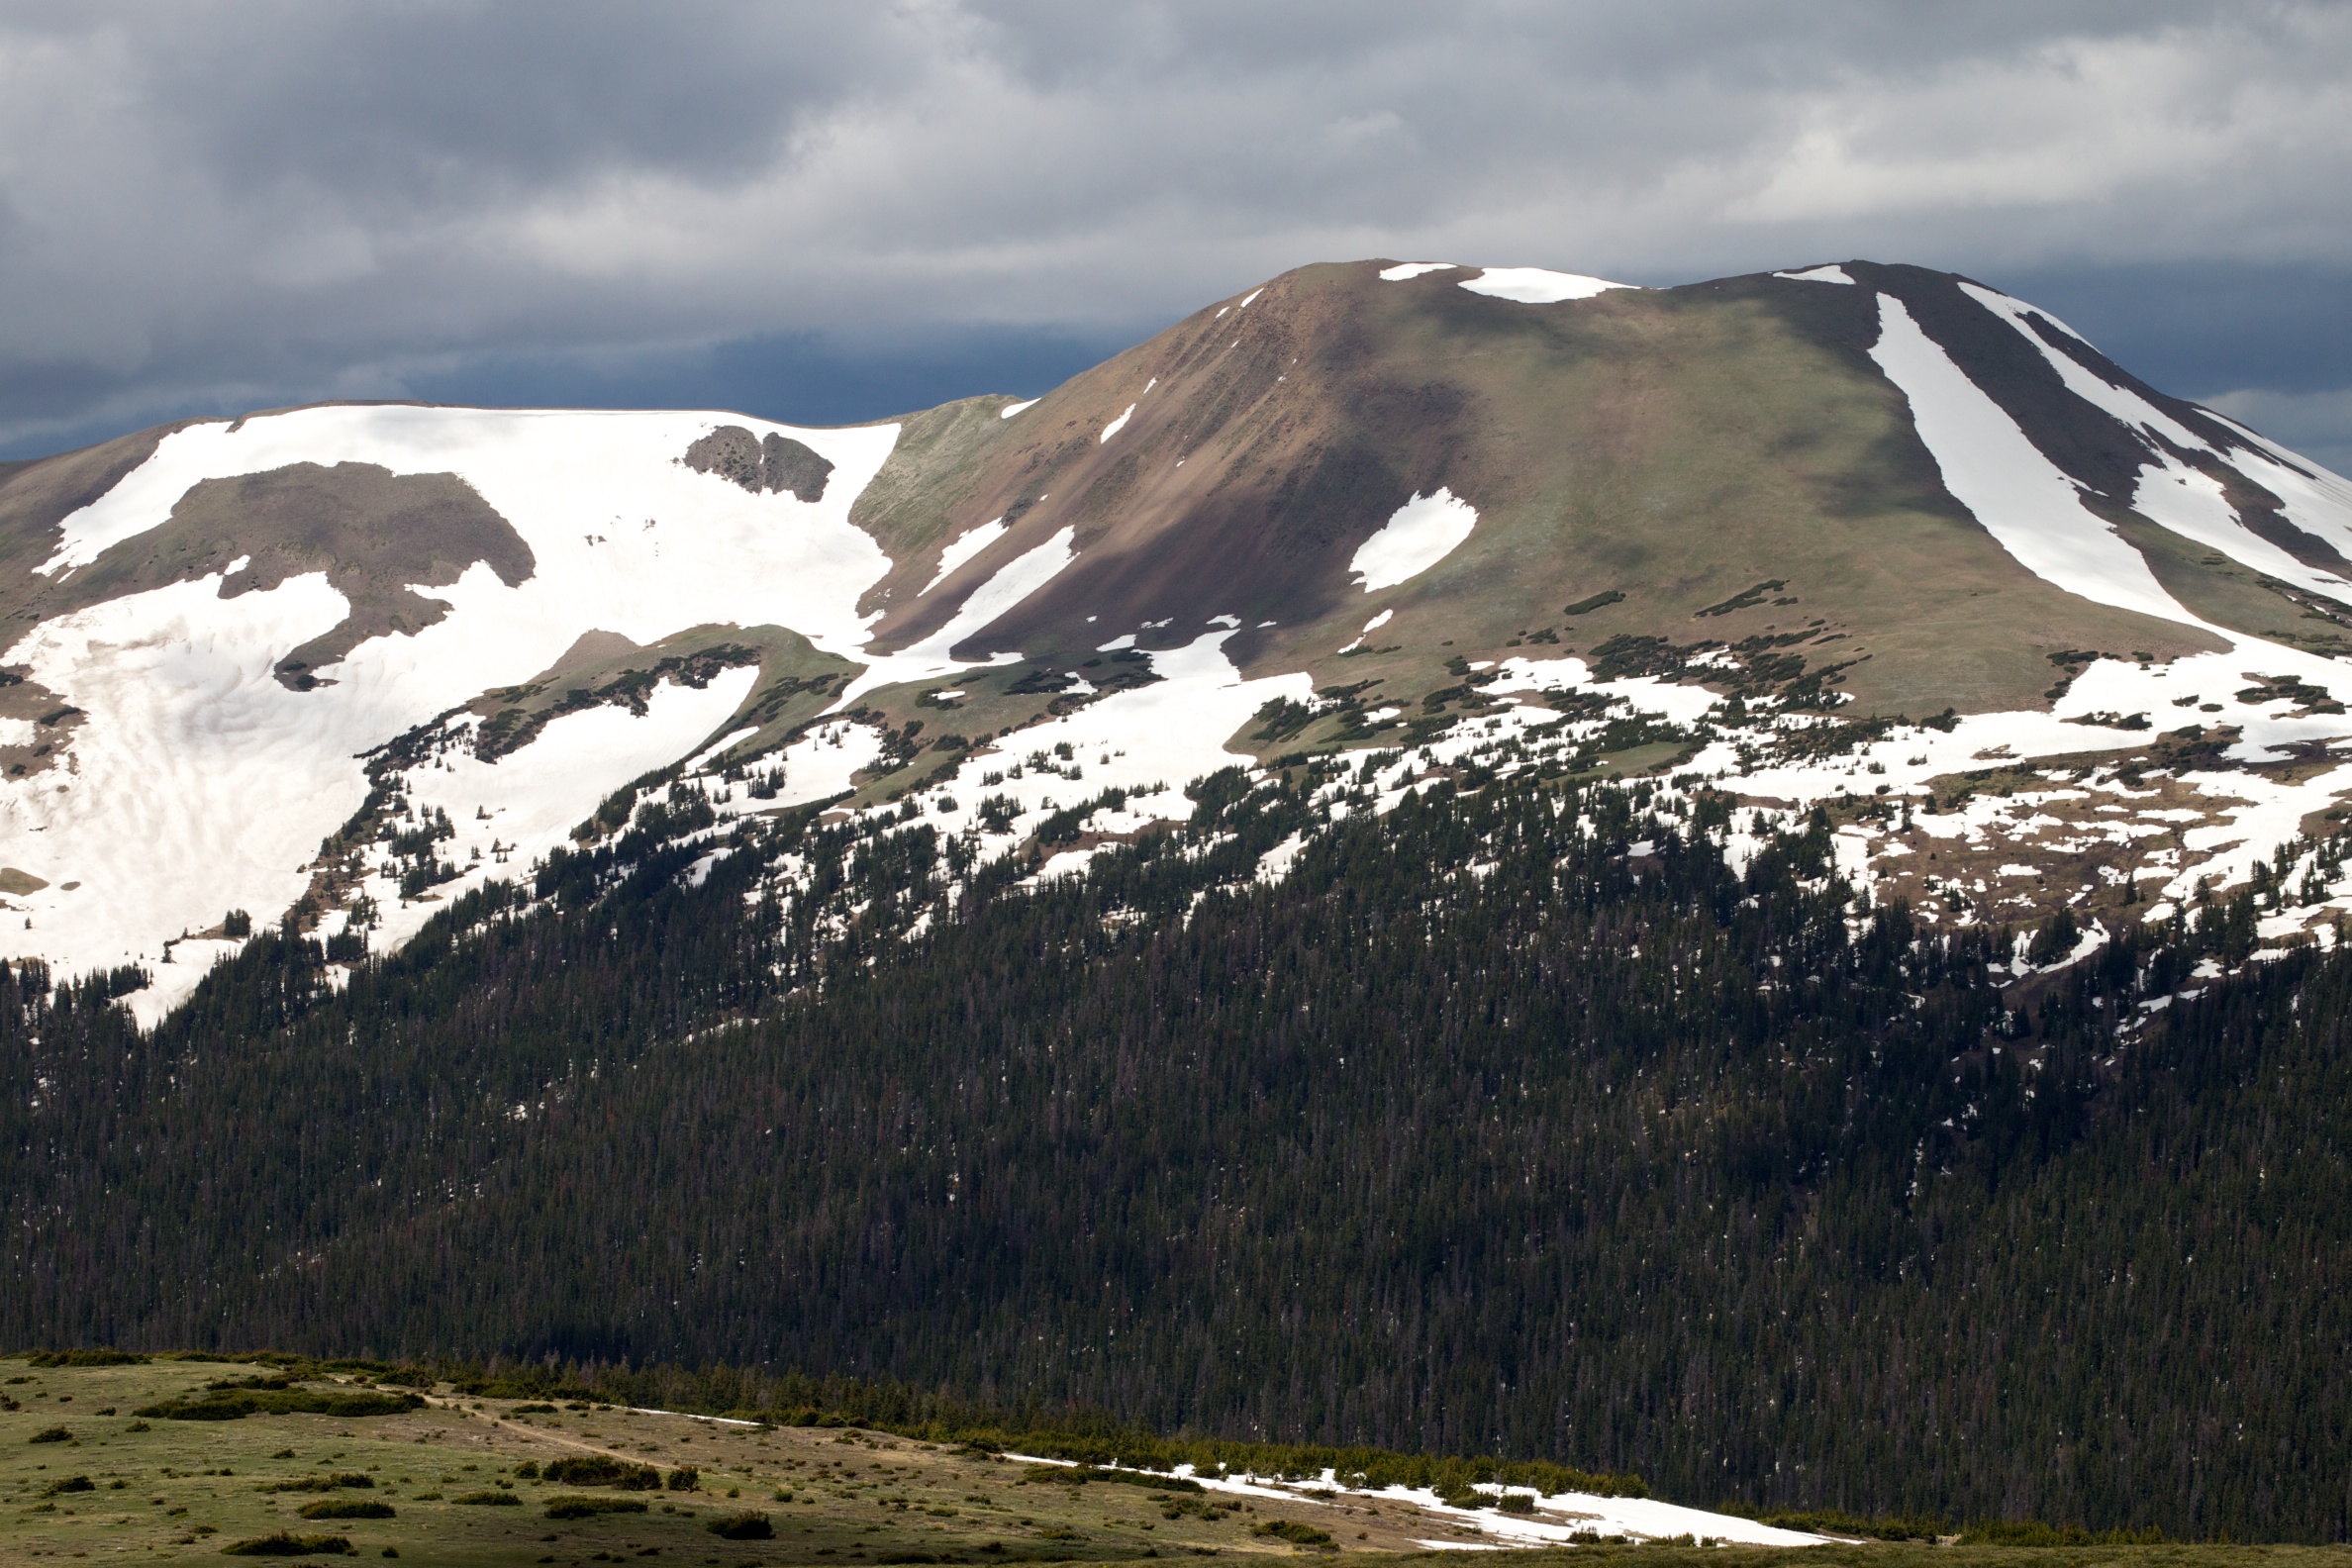
landscape, wilderness, mountain, snow, hill, lake, adventure, mountain range, glacier, highland, ridge, summit, geology, colorado, alps, plateau, fell, cirque, loch, odyssey, ecosystem, tundra, moraine, landform, mountain pass, geographical feature, mountainous landforms, glacial landform